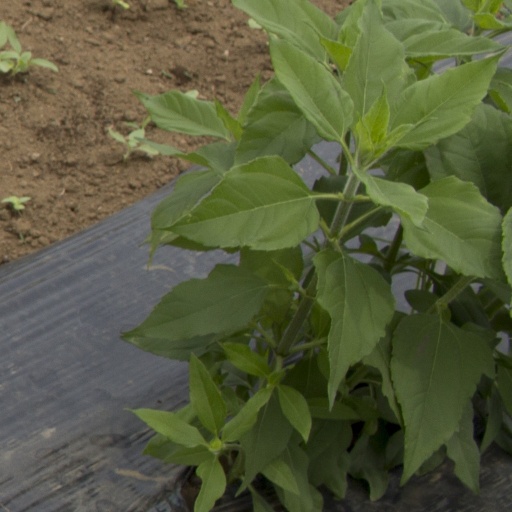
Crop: Jerusalem artichoke